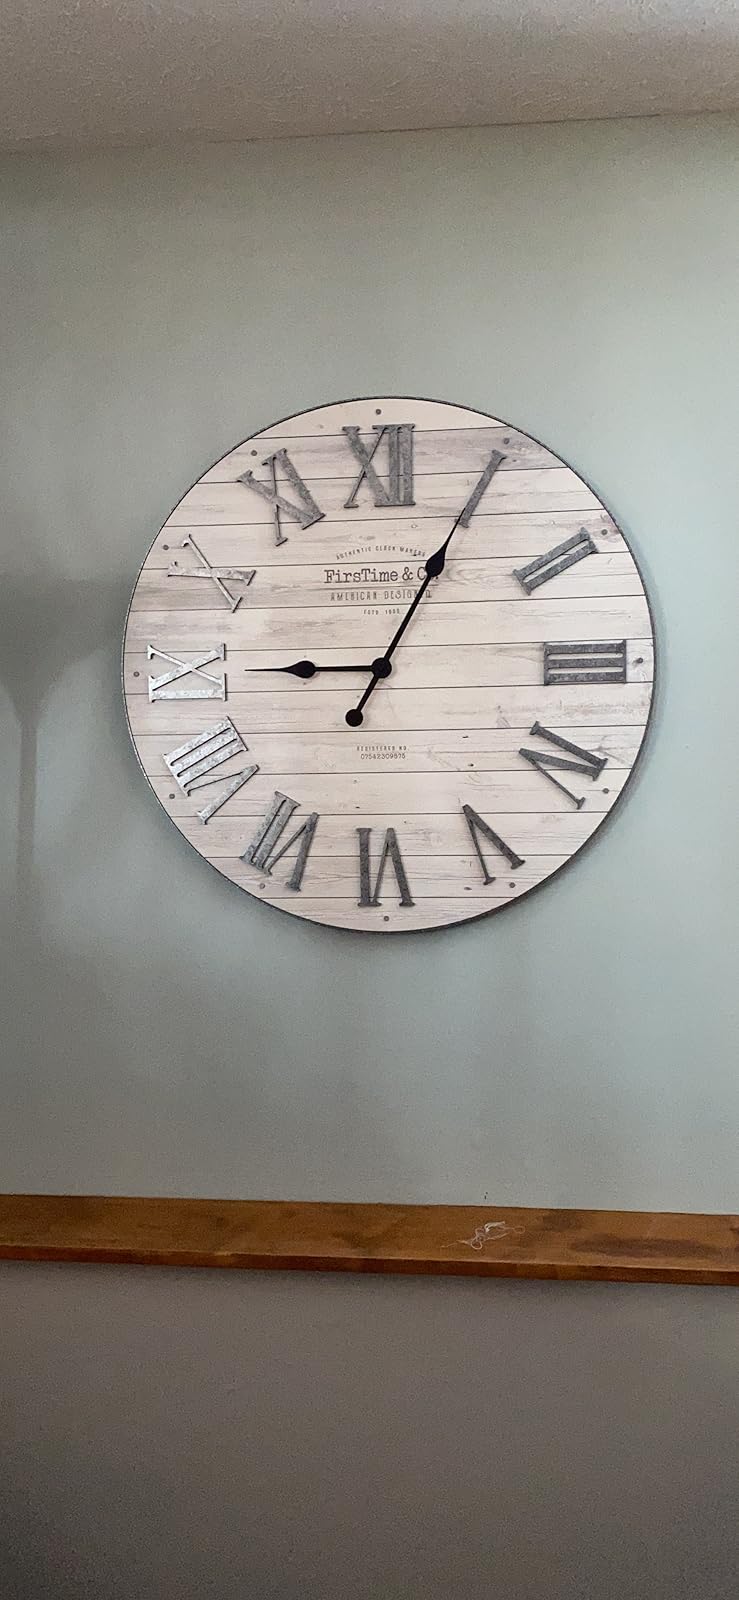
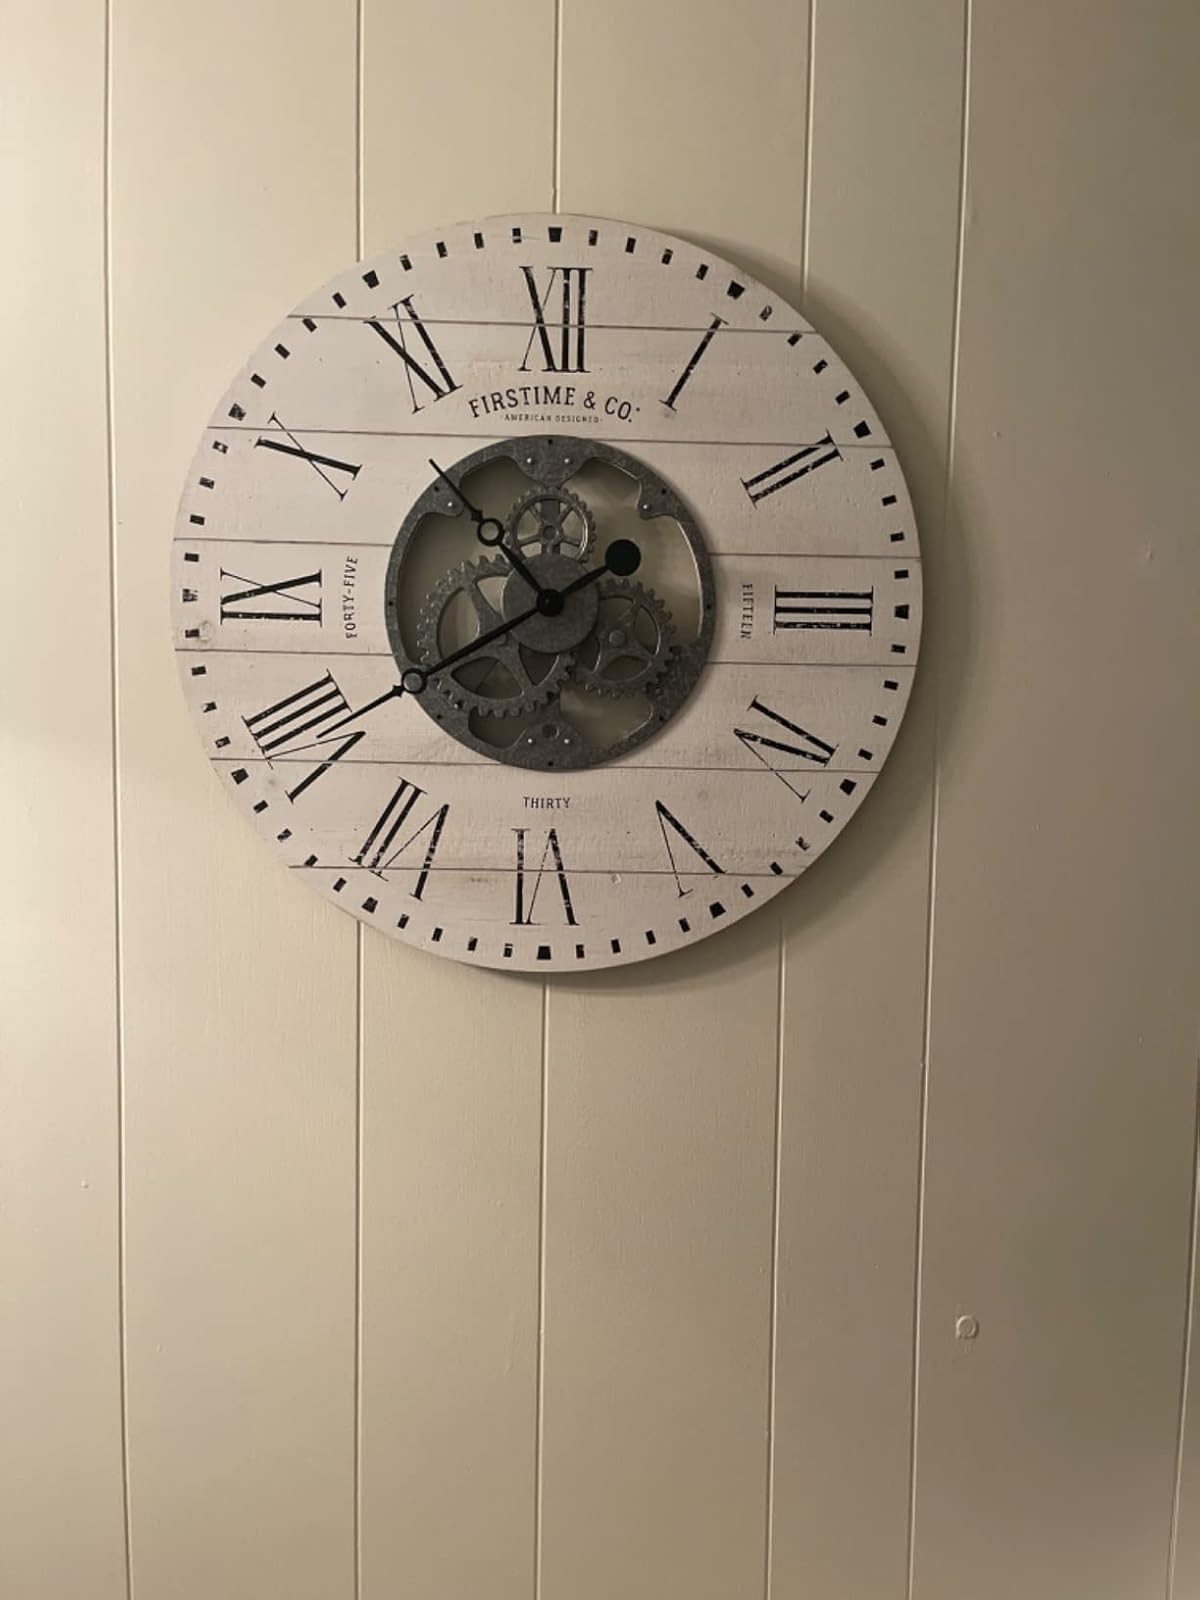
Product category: clock
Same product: no